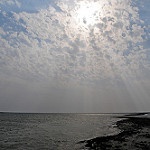
Label: sea